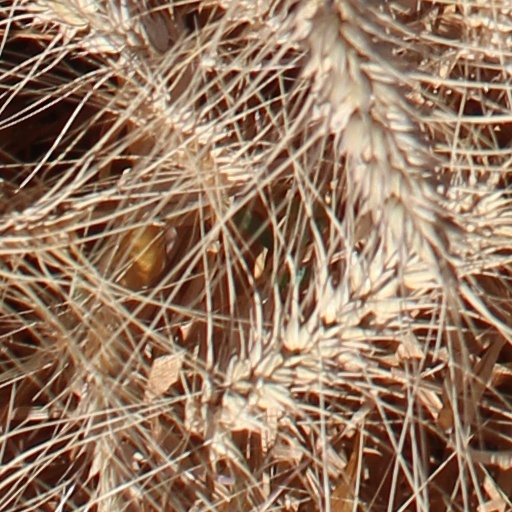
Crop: wheat